Wisdom of the crowd

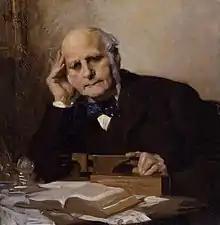
"Sir Francis Galton" by Charles Wellington Furse, given to the National Portrait Gallery, London in 1954

The classic wisdom-of-the-crowds finding involves point estimation of a continuous quantity. At a 1906 country fair in Plymouth, 800 people participated in a contest to estimate the weight of a slaughtered and dressed ox. Statistician Francis Galton observed that the median guess, 1207 pounds, was accurate within 1% of the true weight of 1198 pounds. This has contributed to the insight in cognitive science that a crowd's individual judgments can be modeled as a probability distribution of responses with the median centered near the true value of the quantity to be estimated.